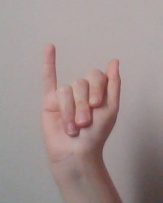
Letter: meem